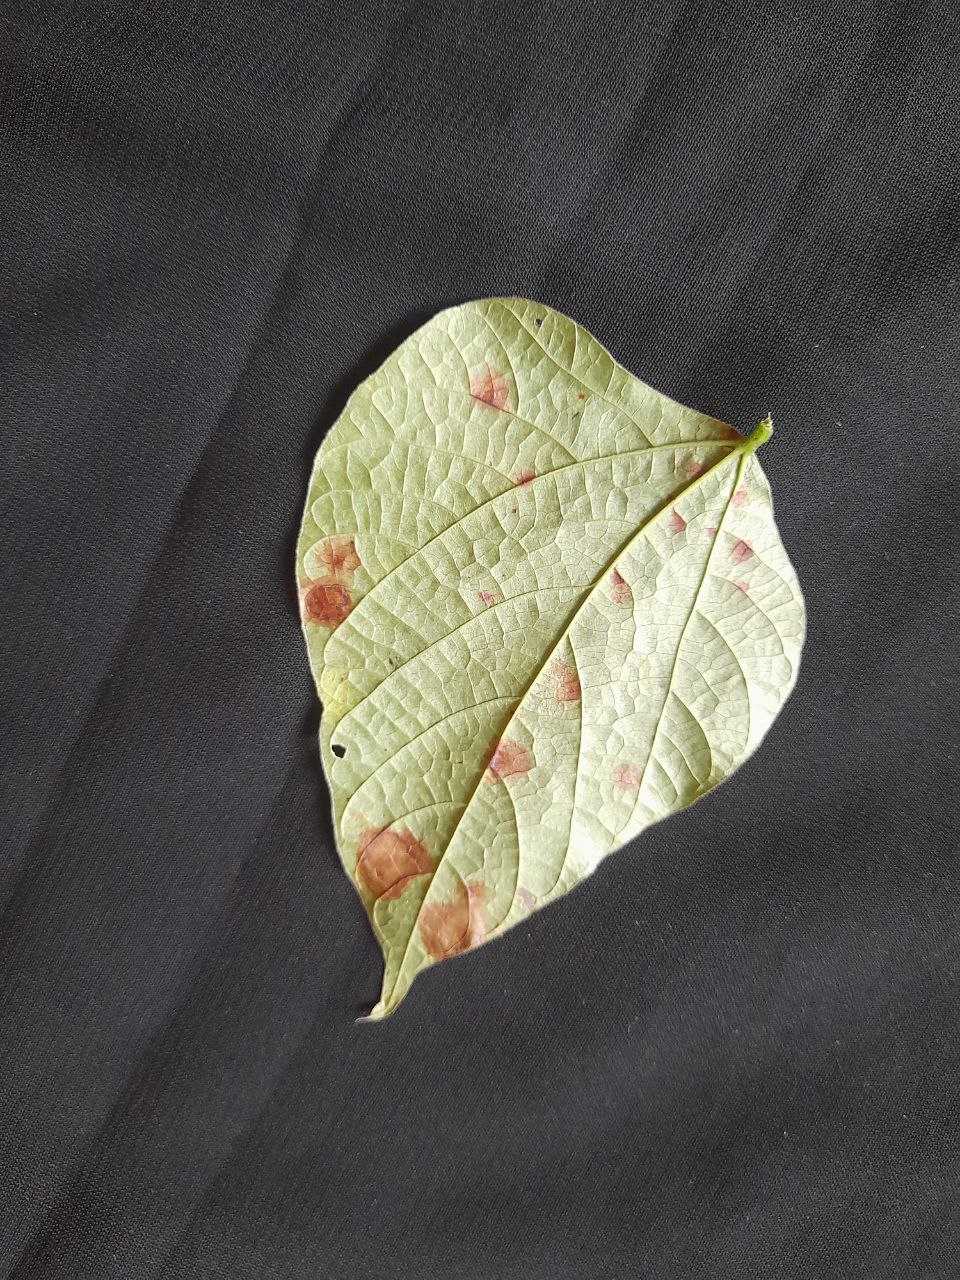
Crop: bean
Leaf condition: Rust